Minoru Niizuma

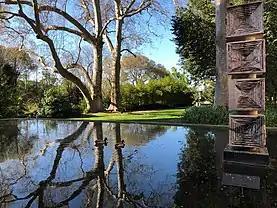
"Castle of the Eye," pink marble sculpture by Minoru Niizuma, 1995. Lisbon, Portugal

Niizuma has several large scale sculptures on display in public areas in Lisbon. There are some in public parks as well as in museums. They are all in serene locations and easy to view.